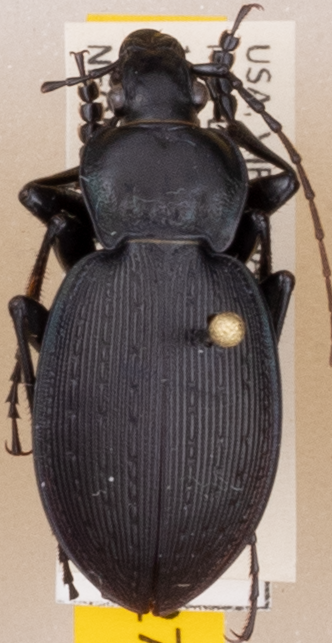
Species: Carabus goryi
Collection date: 2021-07-27
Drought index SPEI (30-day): -2.09
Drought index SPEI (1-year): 0.272
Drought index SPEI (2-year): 0.9